Rainbow and Magic Lantern Cinemas

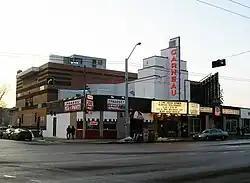
Garneau Theatre located in Edmonton, formerly managed by Magic Lantern Cinemas

The chain currently operates Rainbow Cinemas theatres in Cobourg, and Magic Lantern Theatres in Camrose, Peace River, St. Paul, Whitecourt, Fort Saskatchewan, Yorkton, North Battleford, Meadow Lake and Dawson Creek. Magic Lantern was responsible for restoring the interior of the formerly derelict Garneau Theatre, near the University of Alberta in Edmonton. It managed this location until June 2011, when its exterior was restored and the theatre was taken over by Metro Cinema Edmonton, a local nonprofit.